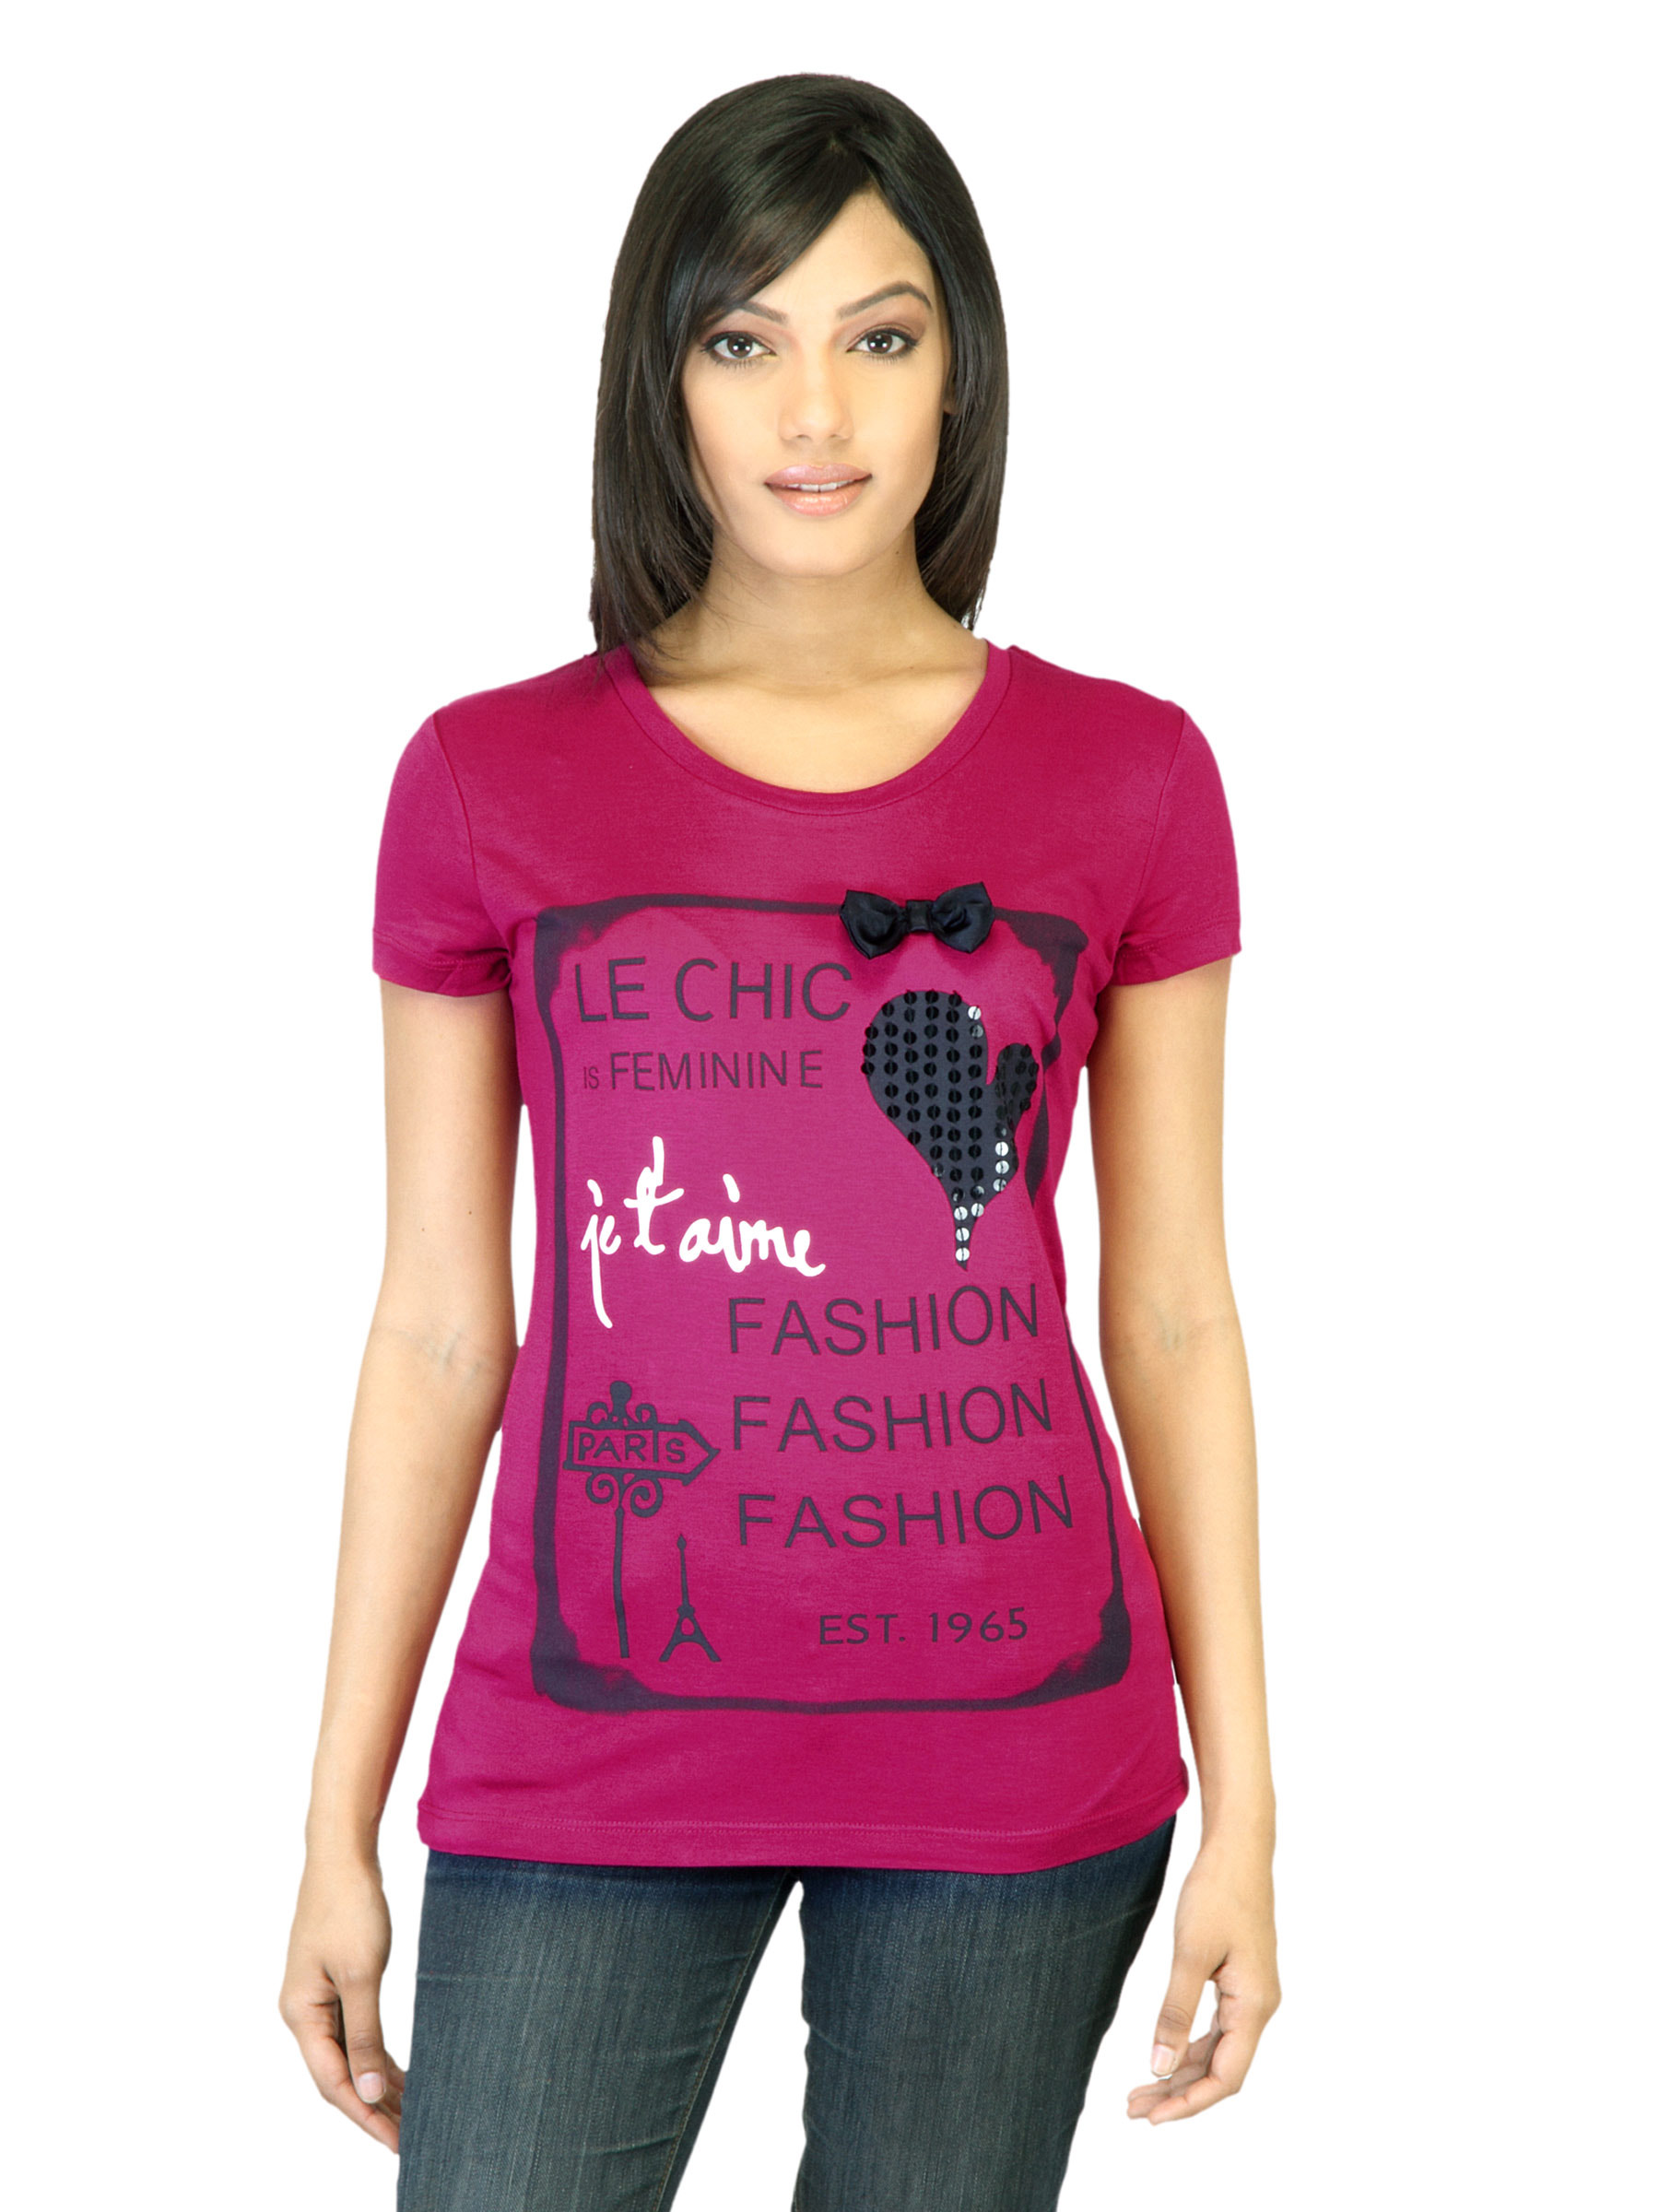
United Colors of Benetton Women Printed Magenta Top
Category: Apparel / Topwear / Tops
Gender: Women
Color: Magenta
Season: Fall 2011
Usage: Casual